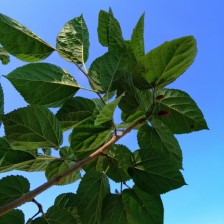
Variety: BlackAustralia